Sergey Girinis

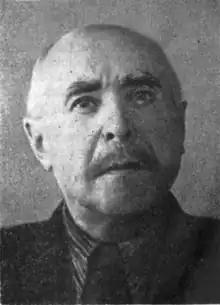

Sergey Vladimirovich Girinis (1882–1961), until 1919 known as Raul Isaakovich Ginzburg, was a Soviet revolutionary, journalist and trade unionist. He was a leading figure in the labour movement in Vilna (Vilnius) in the 1910s, adhering to a Menshevik-Internationalist line. He later joined the Communist Party of Lithuania. After a prisoner exchange, he was based in Moscow and represented Lithuanian trade unions in the Red International of Labour Unions (Profintern). Girinis was a prolific writer, authoring different works on political theory and history.